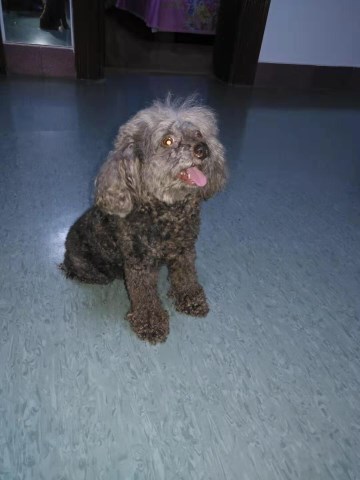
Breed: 2925-n000114-toy_poodle